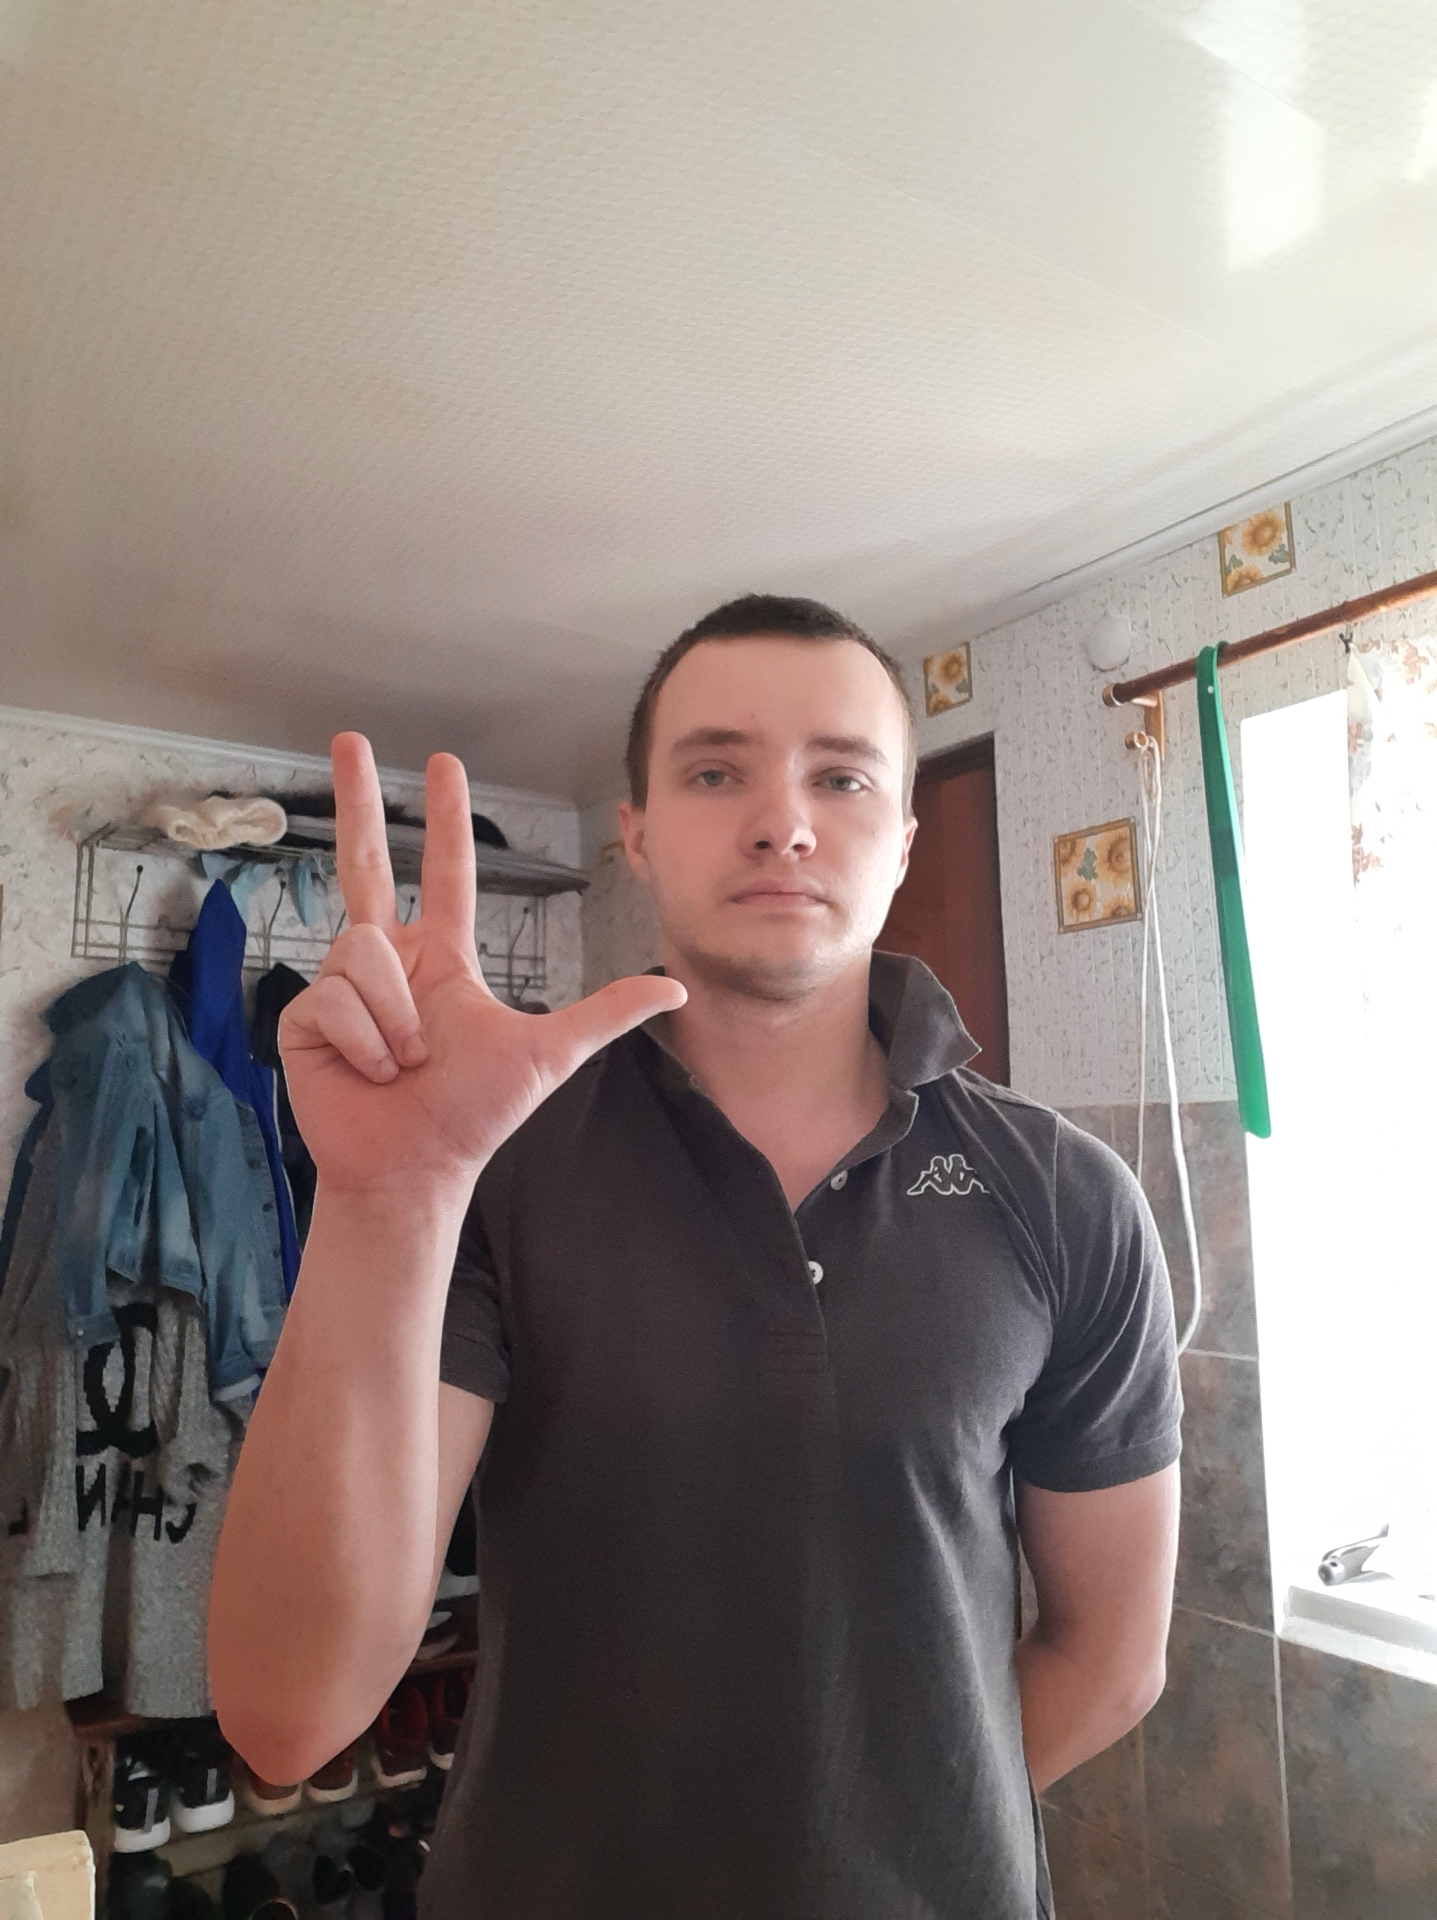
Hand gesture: three2